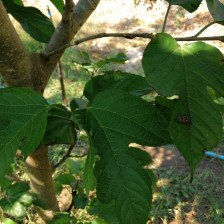
Variety: RedKing